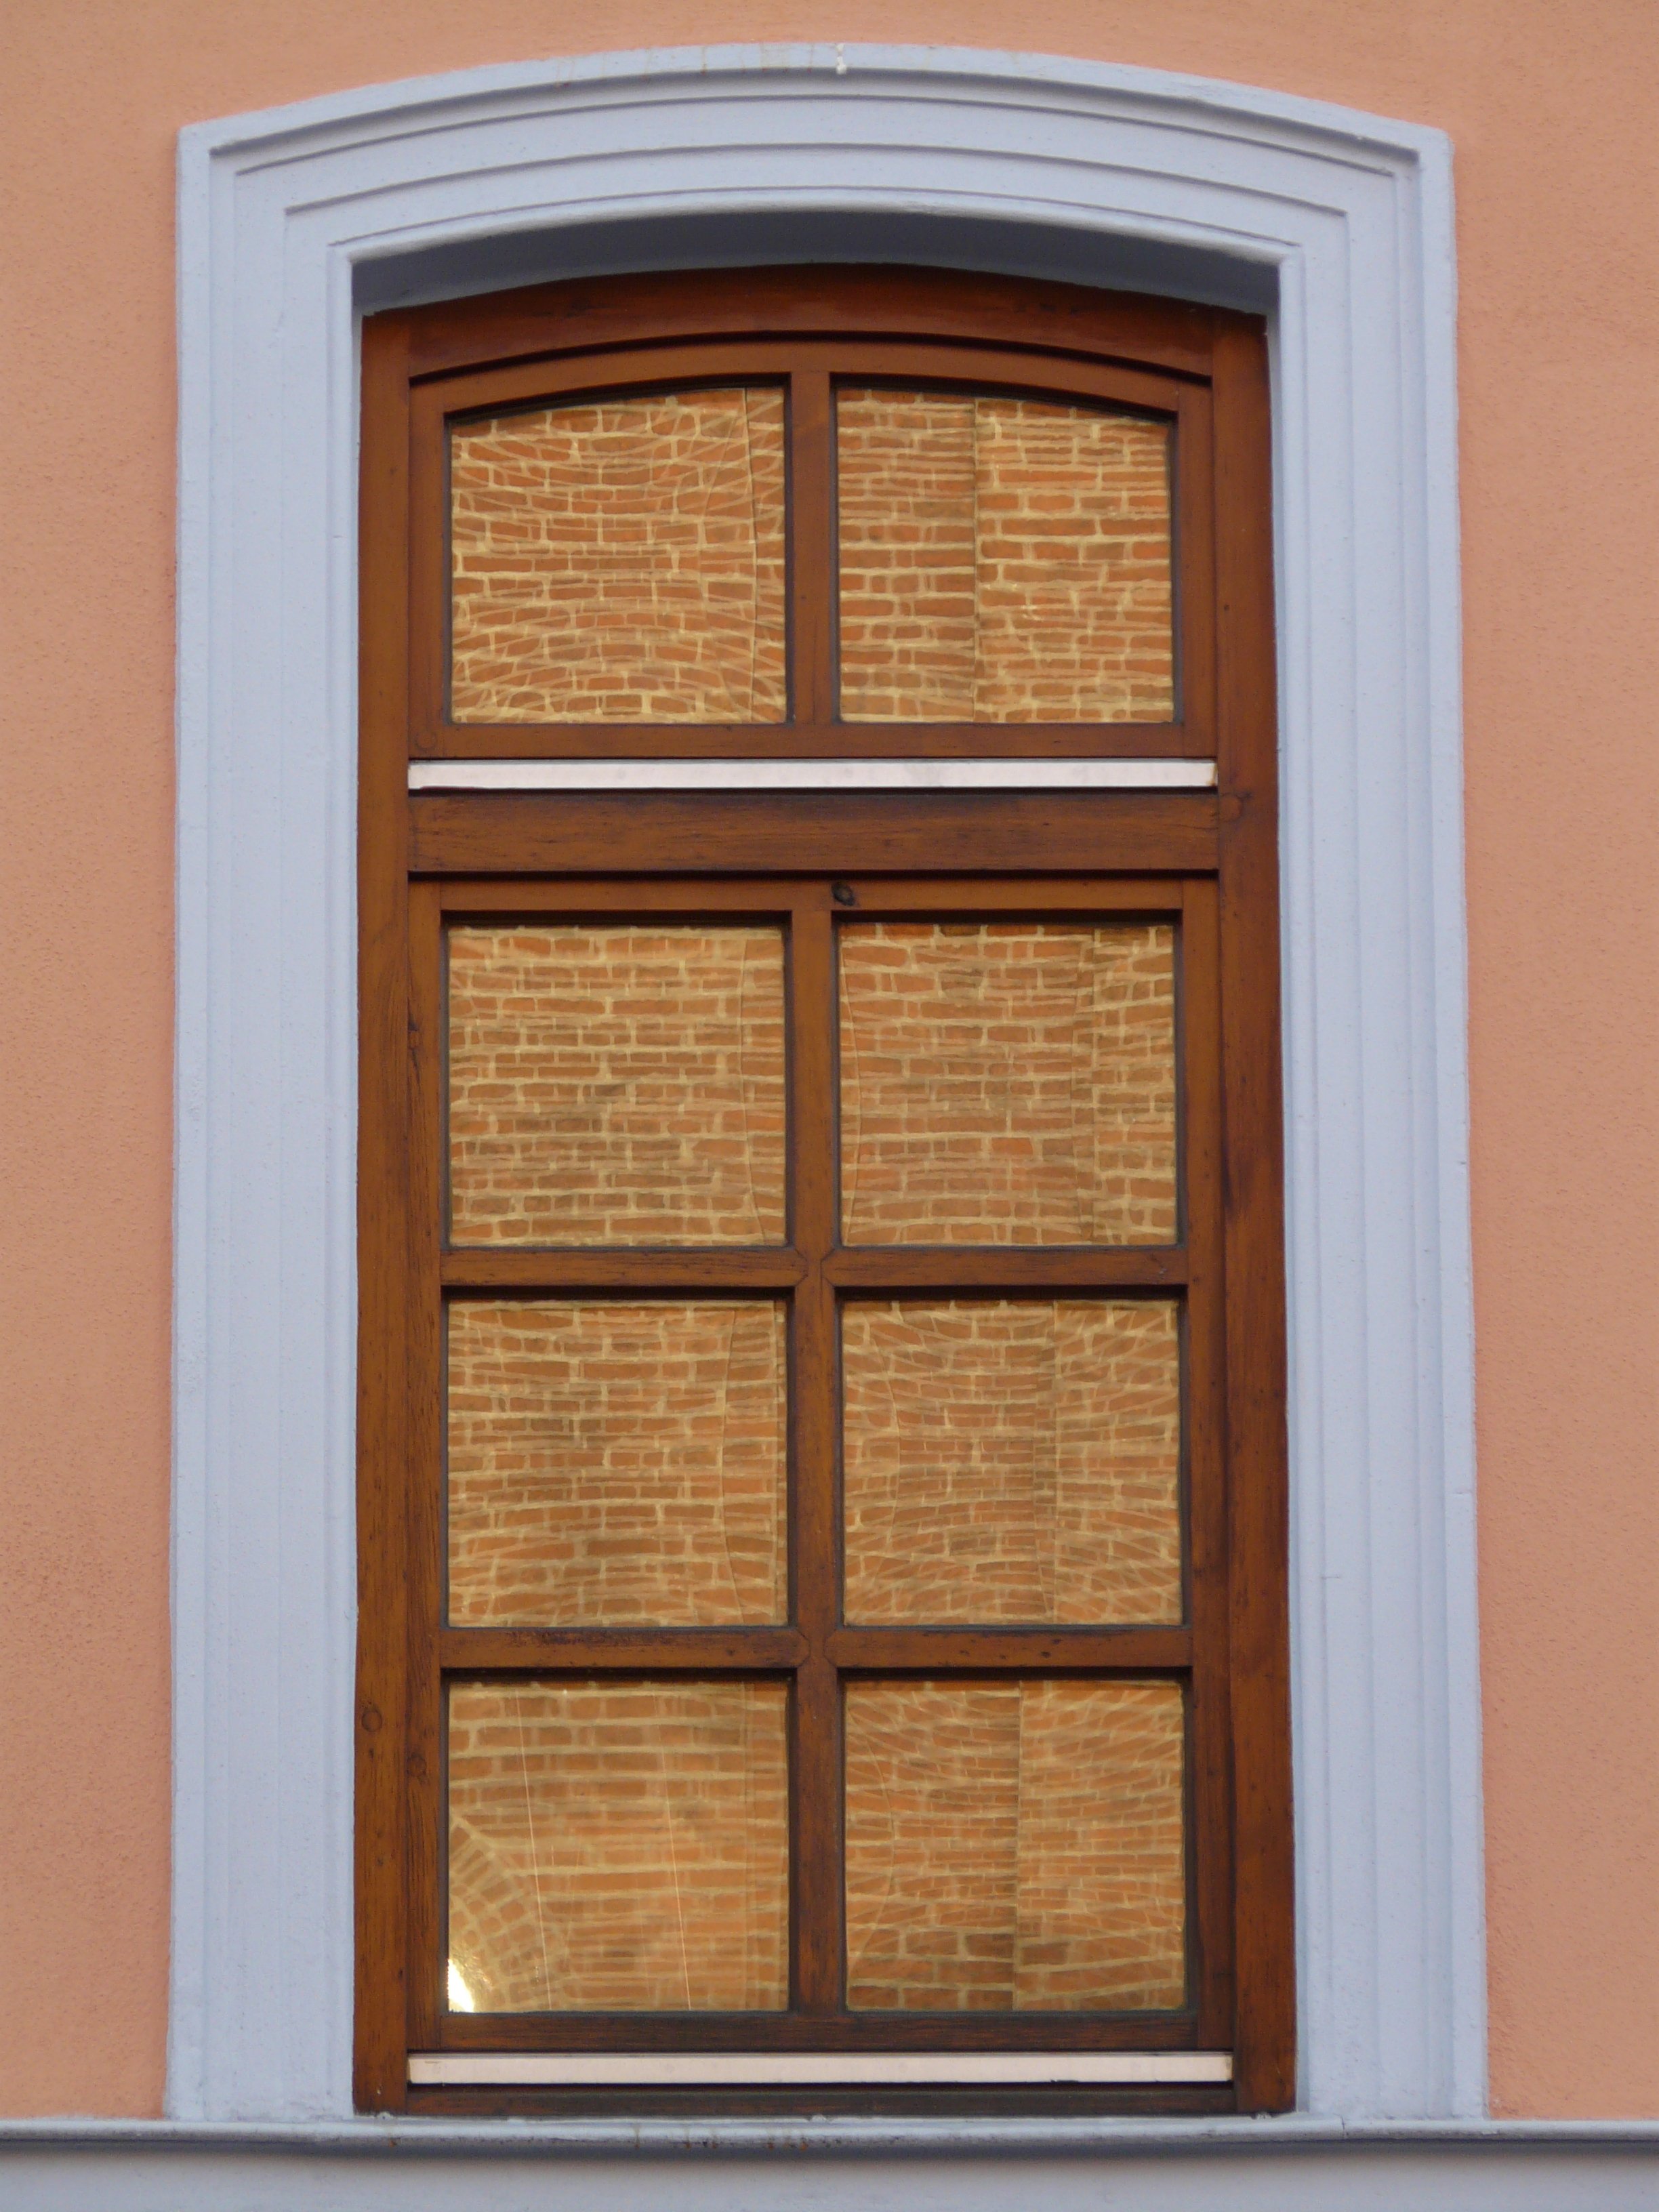
wood, window, glass, home, wall, live, frame, facade, brick, door, interior design, hardwood, mirroring, wooden frame, window covering, wood stain, cabinetry, sash window